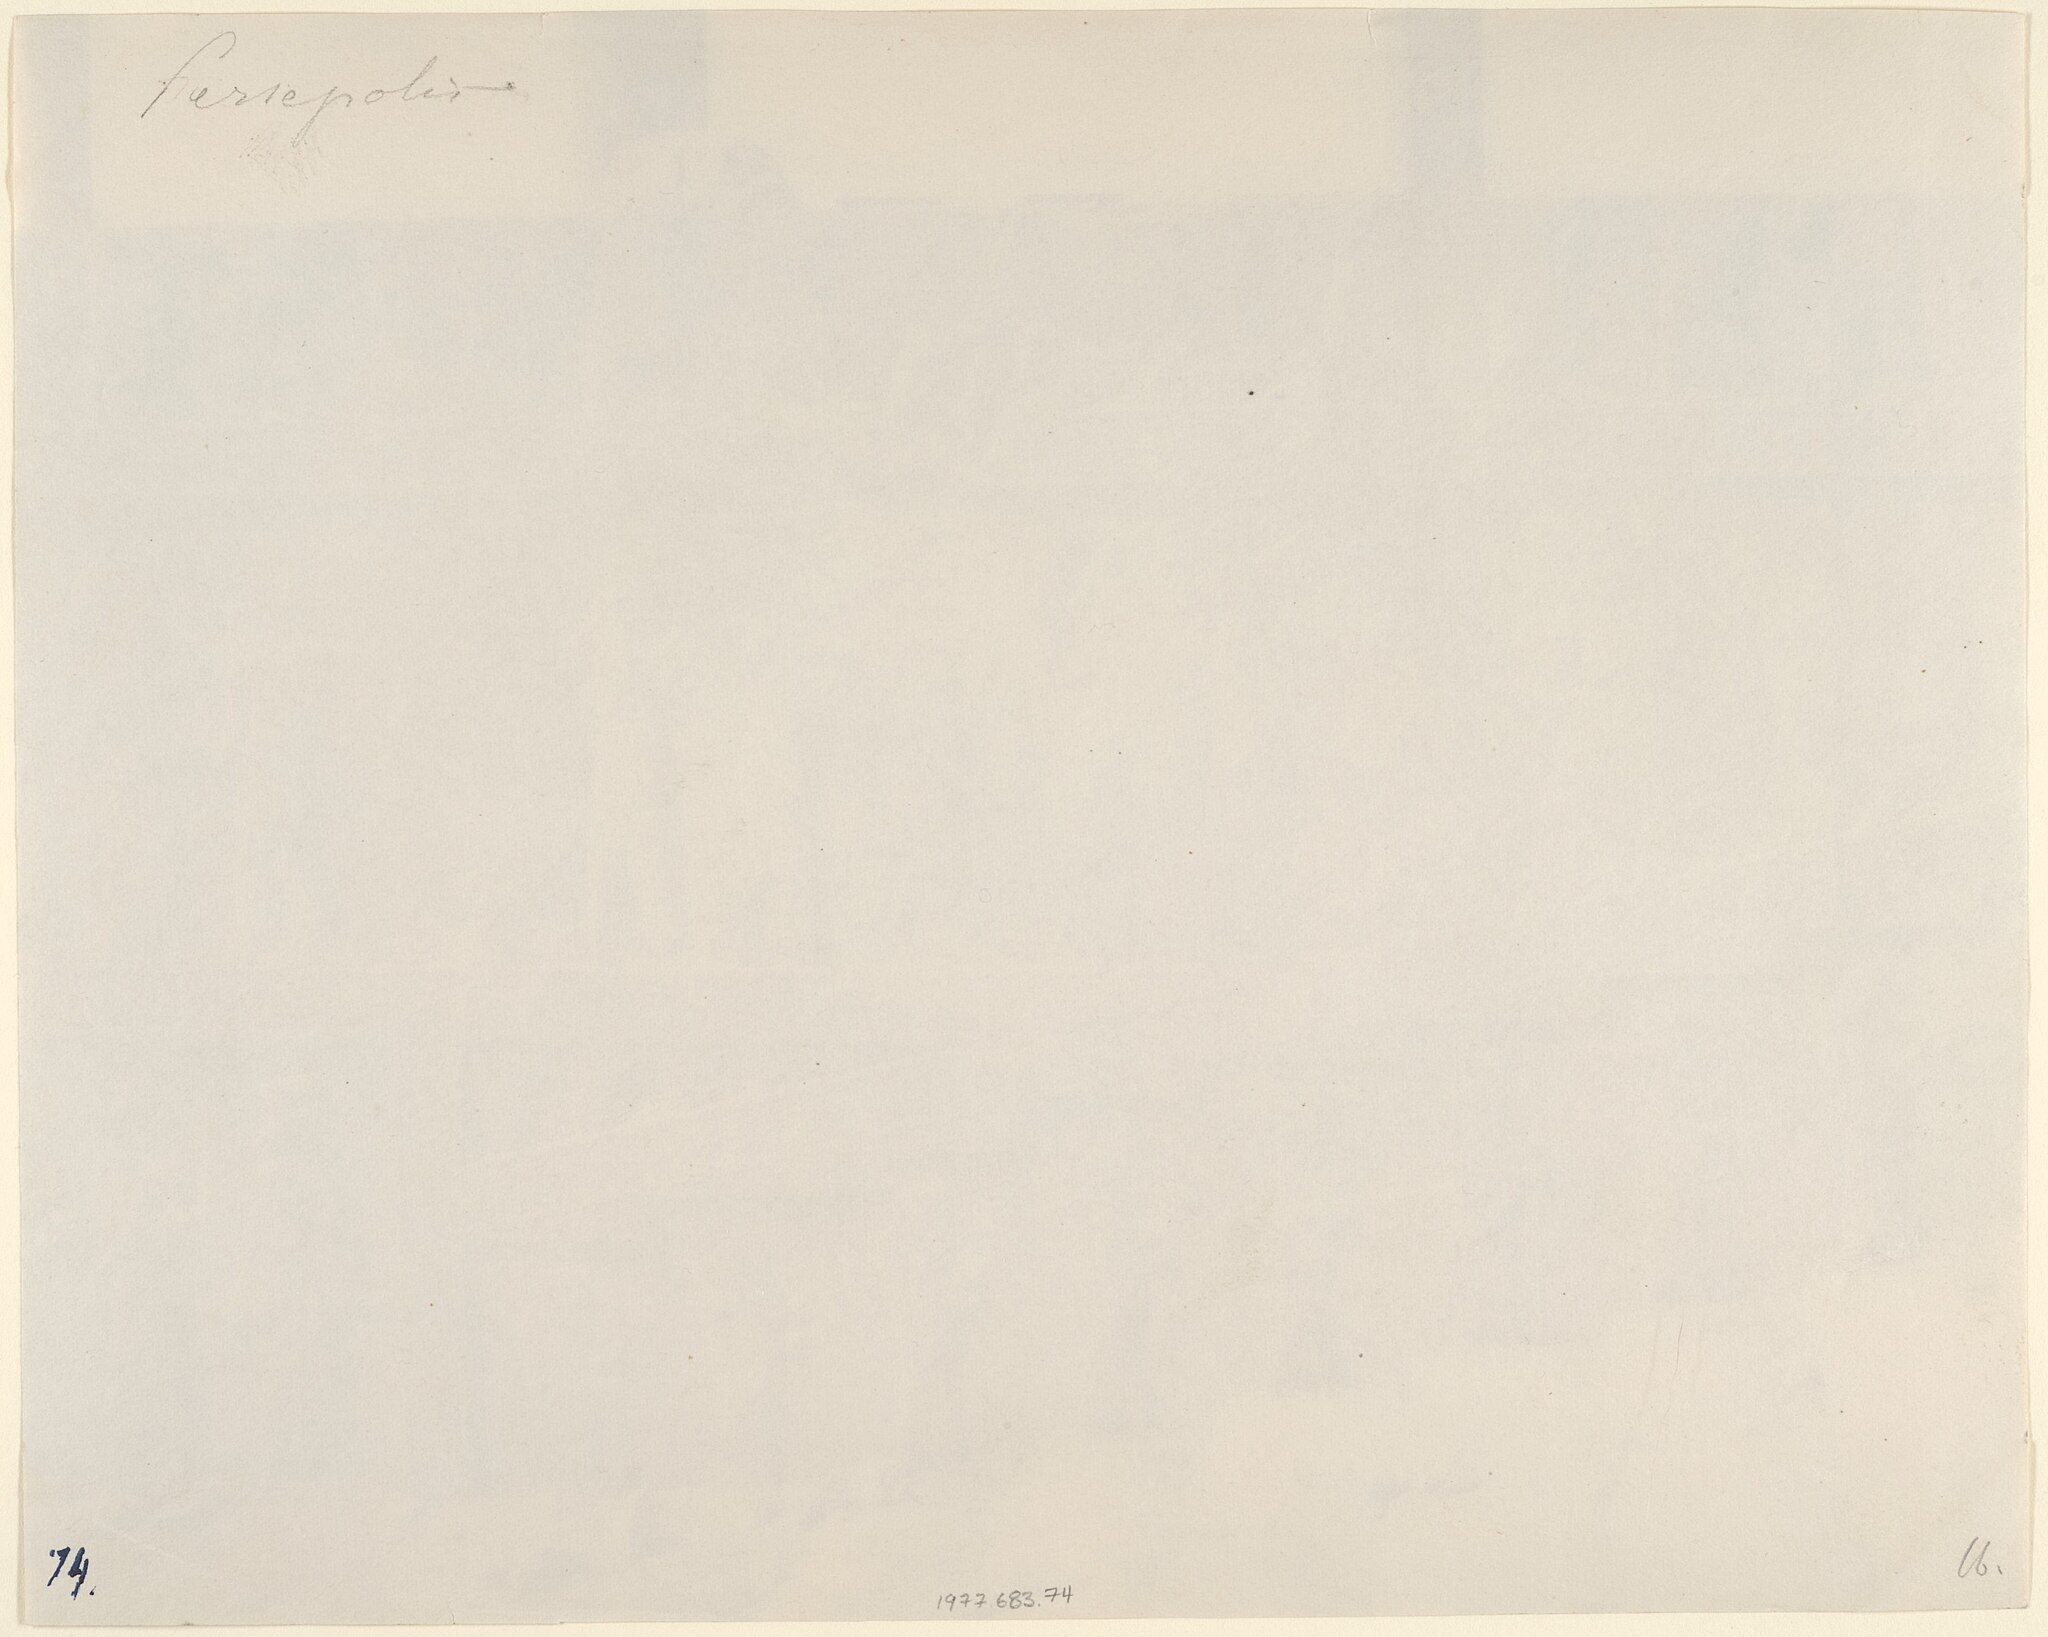
Title: Apadana Hall Eastern Stairway, Persepolis, Fars
Description: Photograph; Photographs
Date: 1840s–60s
Categories: CC-Zero, Department of Photographs, Metropolitan Museum of Art, Artworks without Wikidata item, Artworks with known accession number, Images from Metropolitan Museum of Art, GWToolset Batch Upload, Albumen prints in the Metropolitan Museum of Art, Persepolis in the 19th century, Gift of Charles K. and Irma B. Wilkinson, Historical photographs of Iran by Luigi Pesce